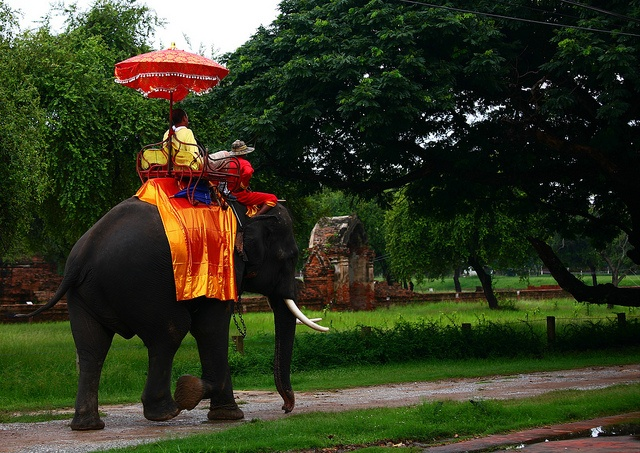
An elephant that is decorated with orange and gold blanket and umbrella is carrying passengers.
An elephant with a saddle on top walking down a road.
Two people riding a elephant down a path.
A person is riding on top of an elephant.
A man riding on the back of an elephant.